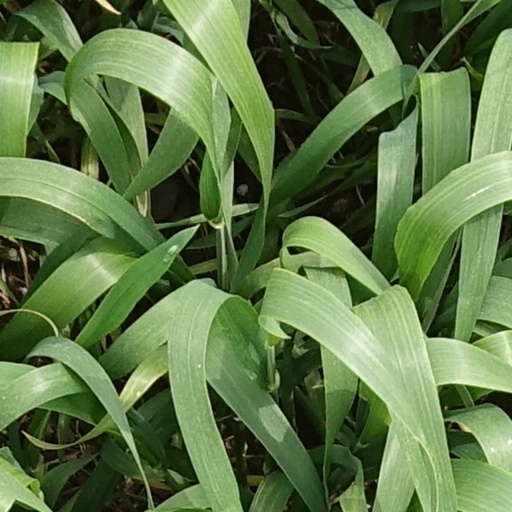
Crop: wheat